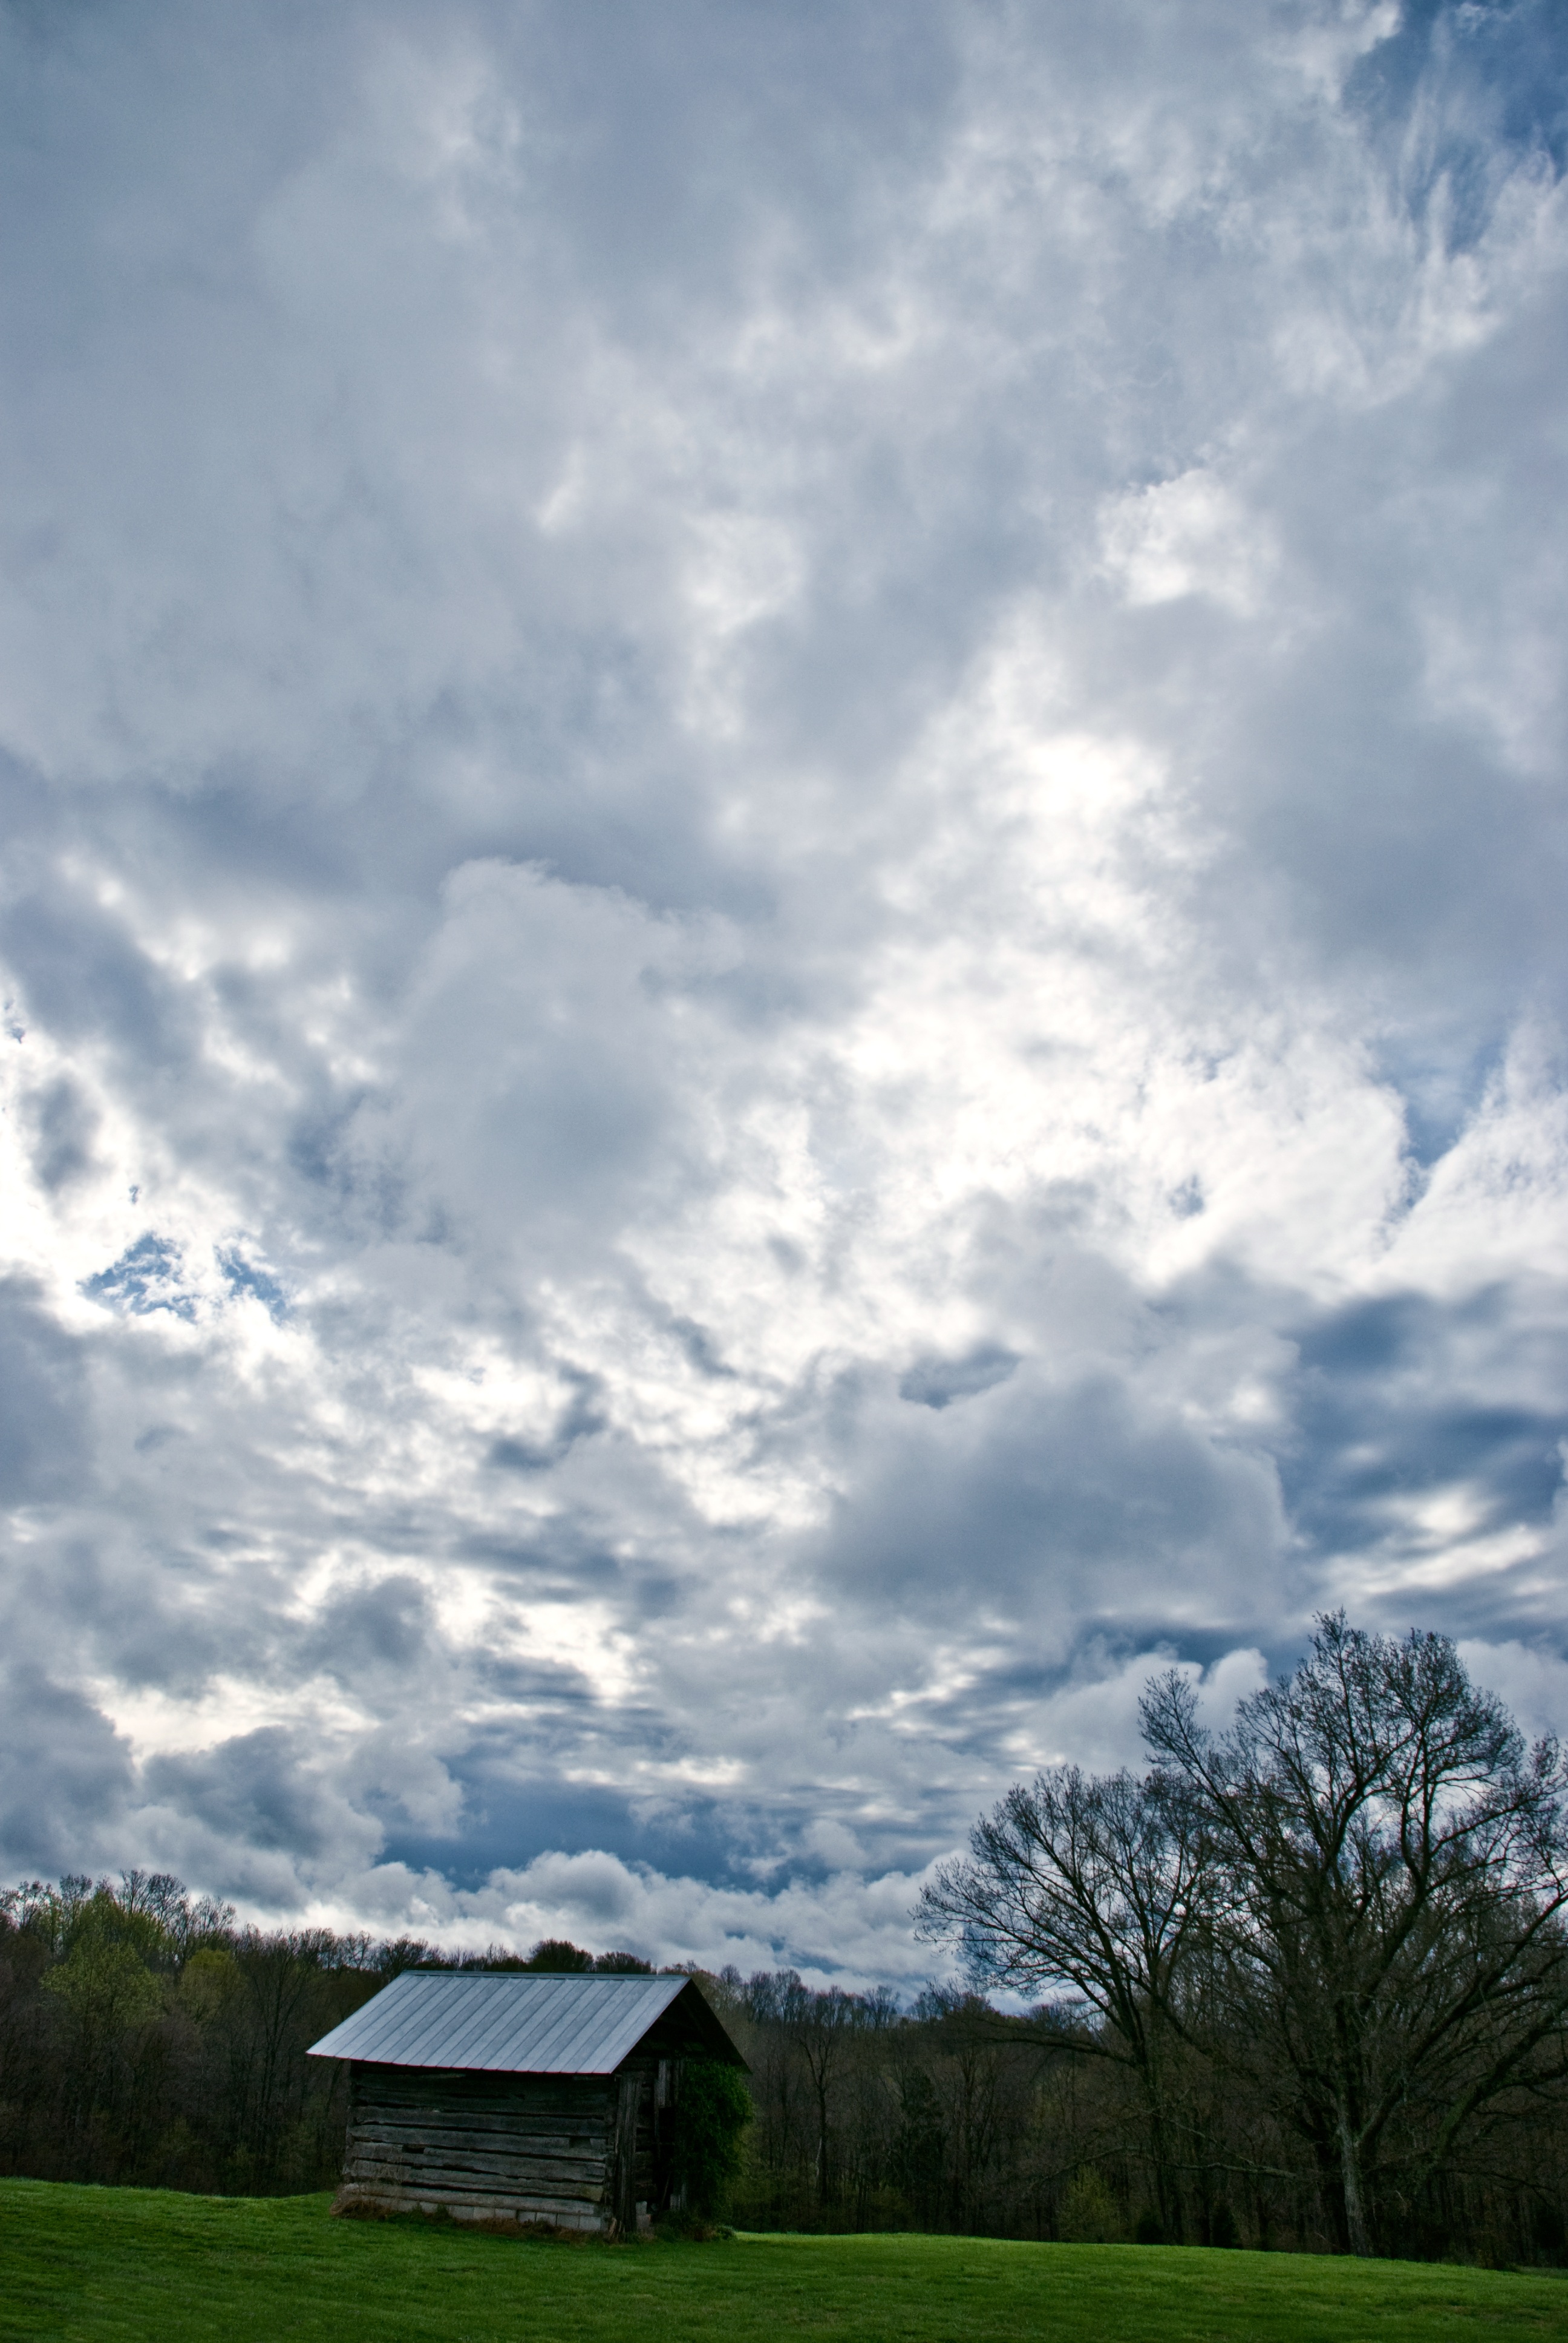
landscape, tree, nature, grass, horizon, mountain, cloud, sky, field, meadow, sunlight, hill, barn, shed, scenic, blue, clouds, grassland, rural area, meteorological phenomenon, atmosphere of earth